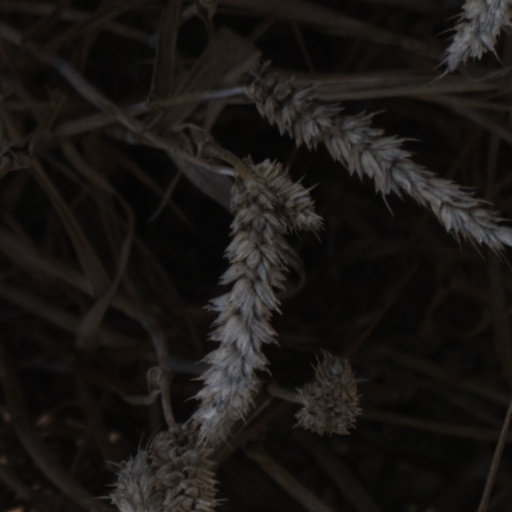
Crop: wheat